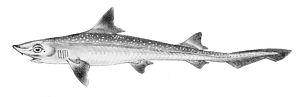
L'émissole lisse est une espèce de requins.